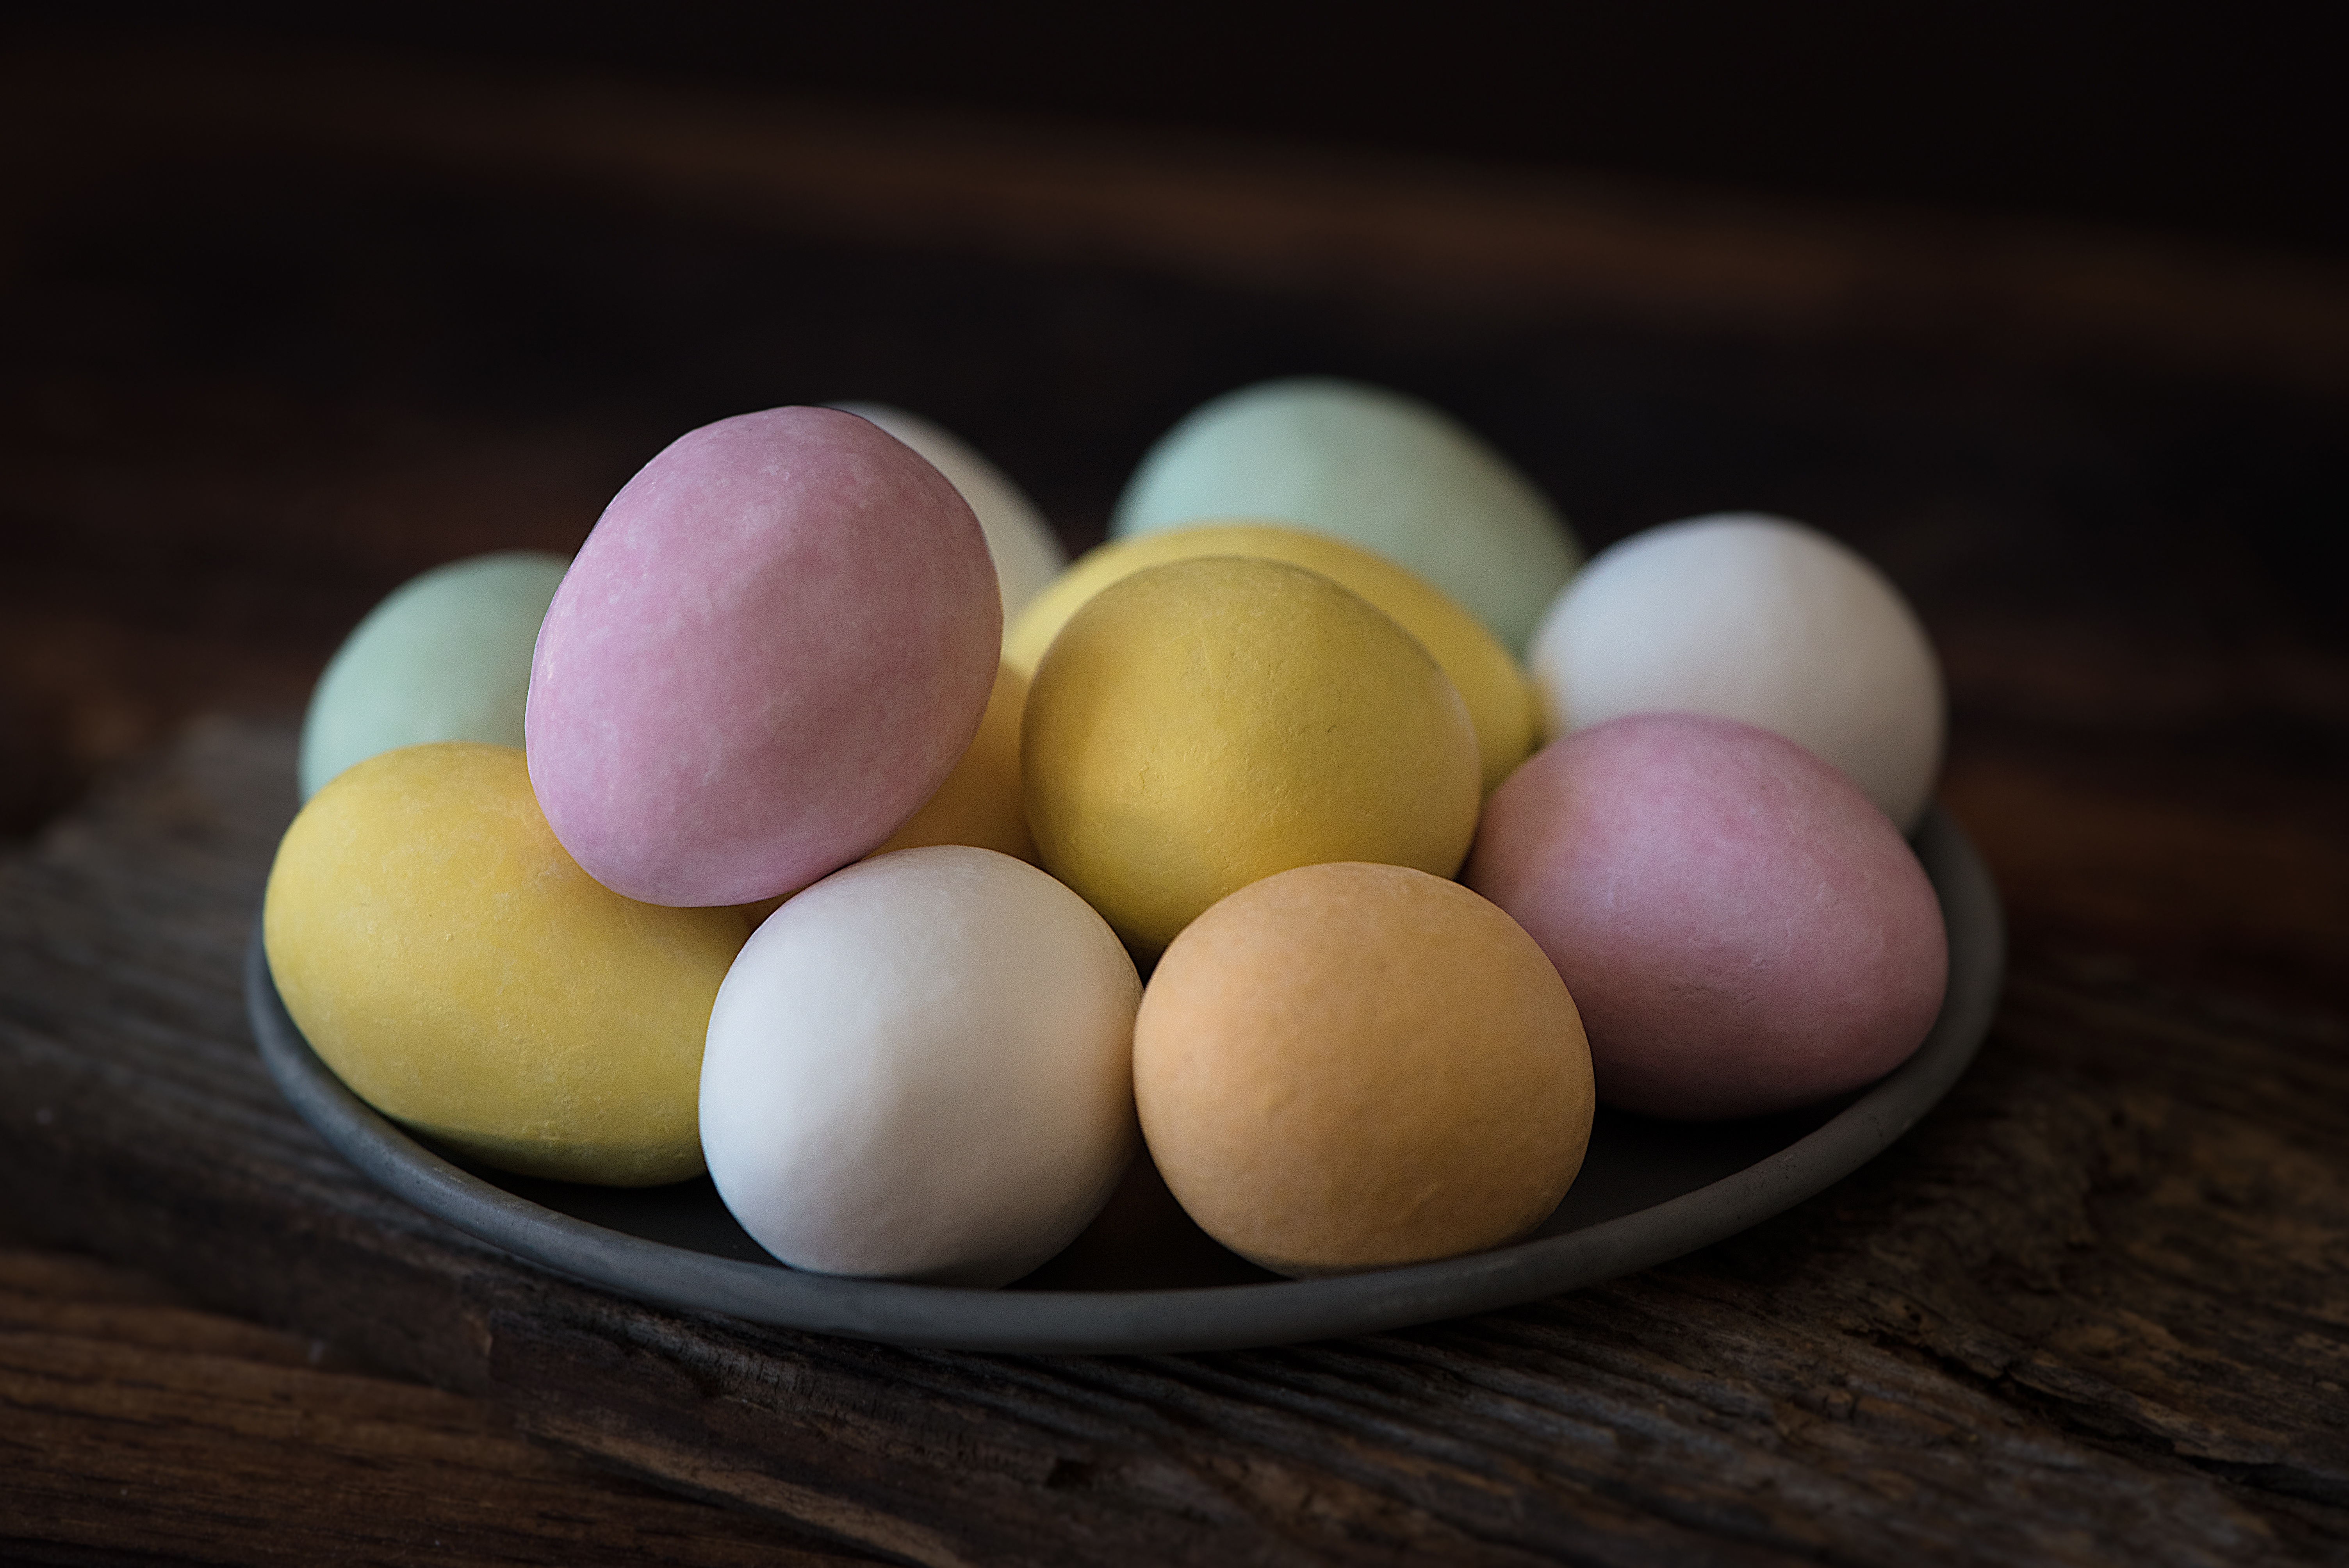
food, color, colorful, chocolate, close, eat, egg, brand, calories, candy, easter, sweetness, easter eggs, easter egg, chocolate eggs, eggs with frosting